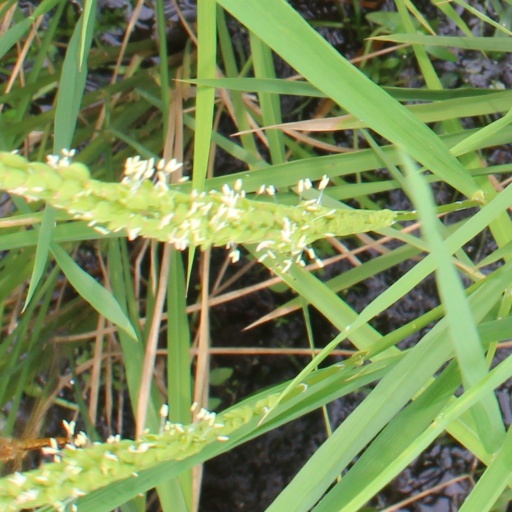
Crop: rice